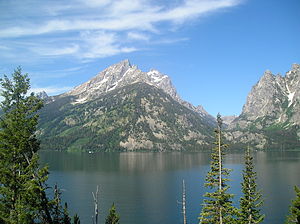
Teton Range
Mount Moran. I forgrunden Jenny Lake
Teton Range er en mindre bjergkæde i Rocky Mountains i det vestlige USA. Bjergkæden, der løber nord/syd ligger på grænsen mellem Idaho og Wyoming lige syd for Yellowstone National Park. Det meste af bjergkæden ligger inden for grænserne af Grand Teton National Park. Kæden betragtes som én af de smukkeste kæder i Rocky Mountains.